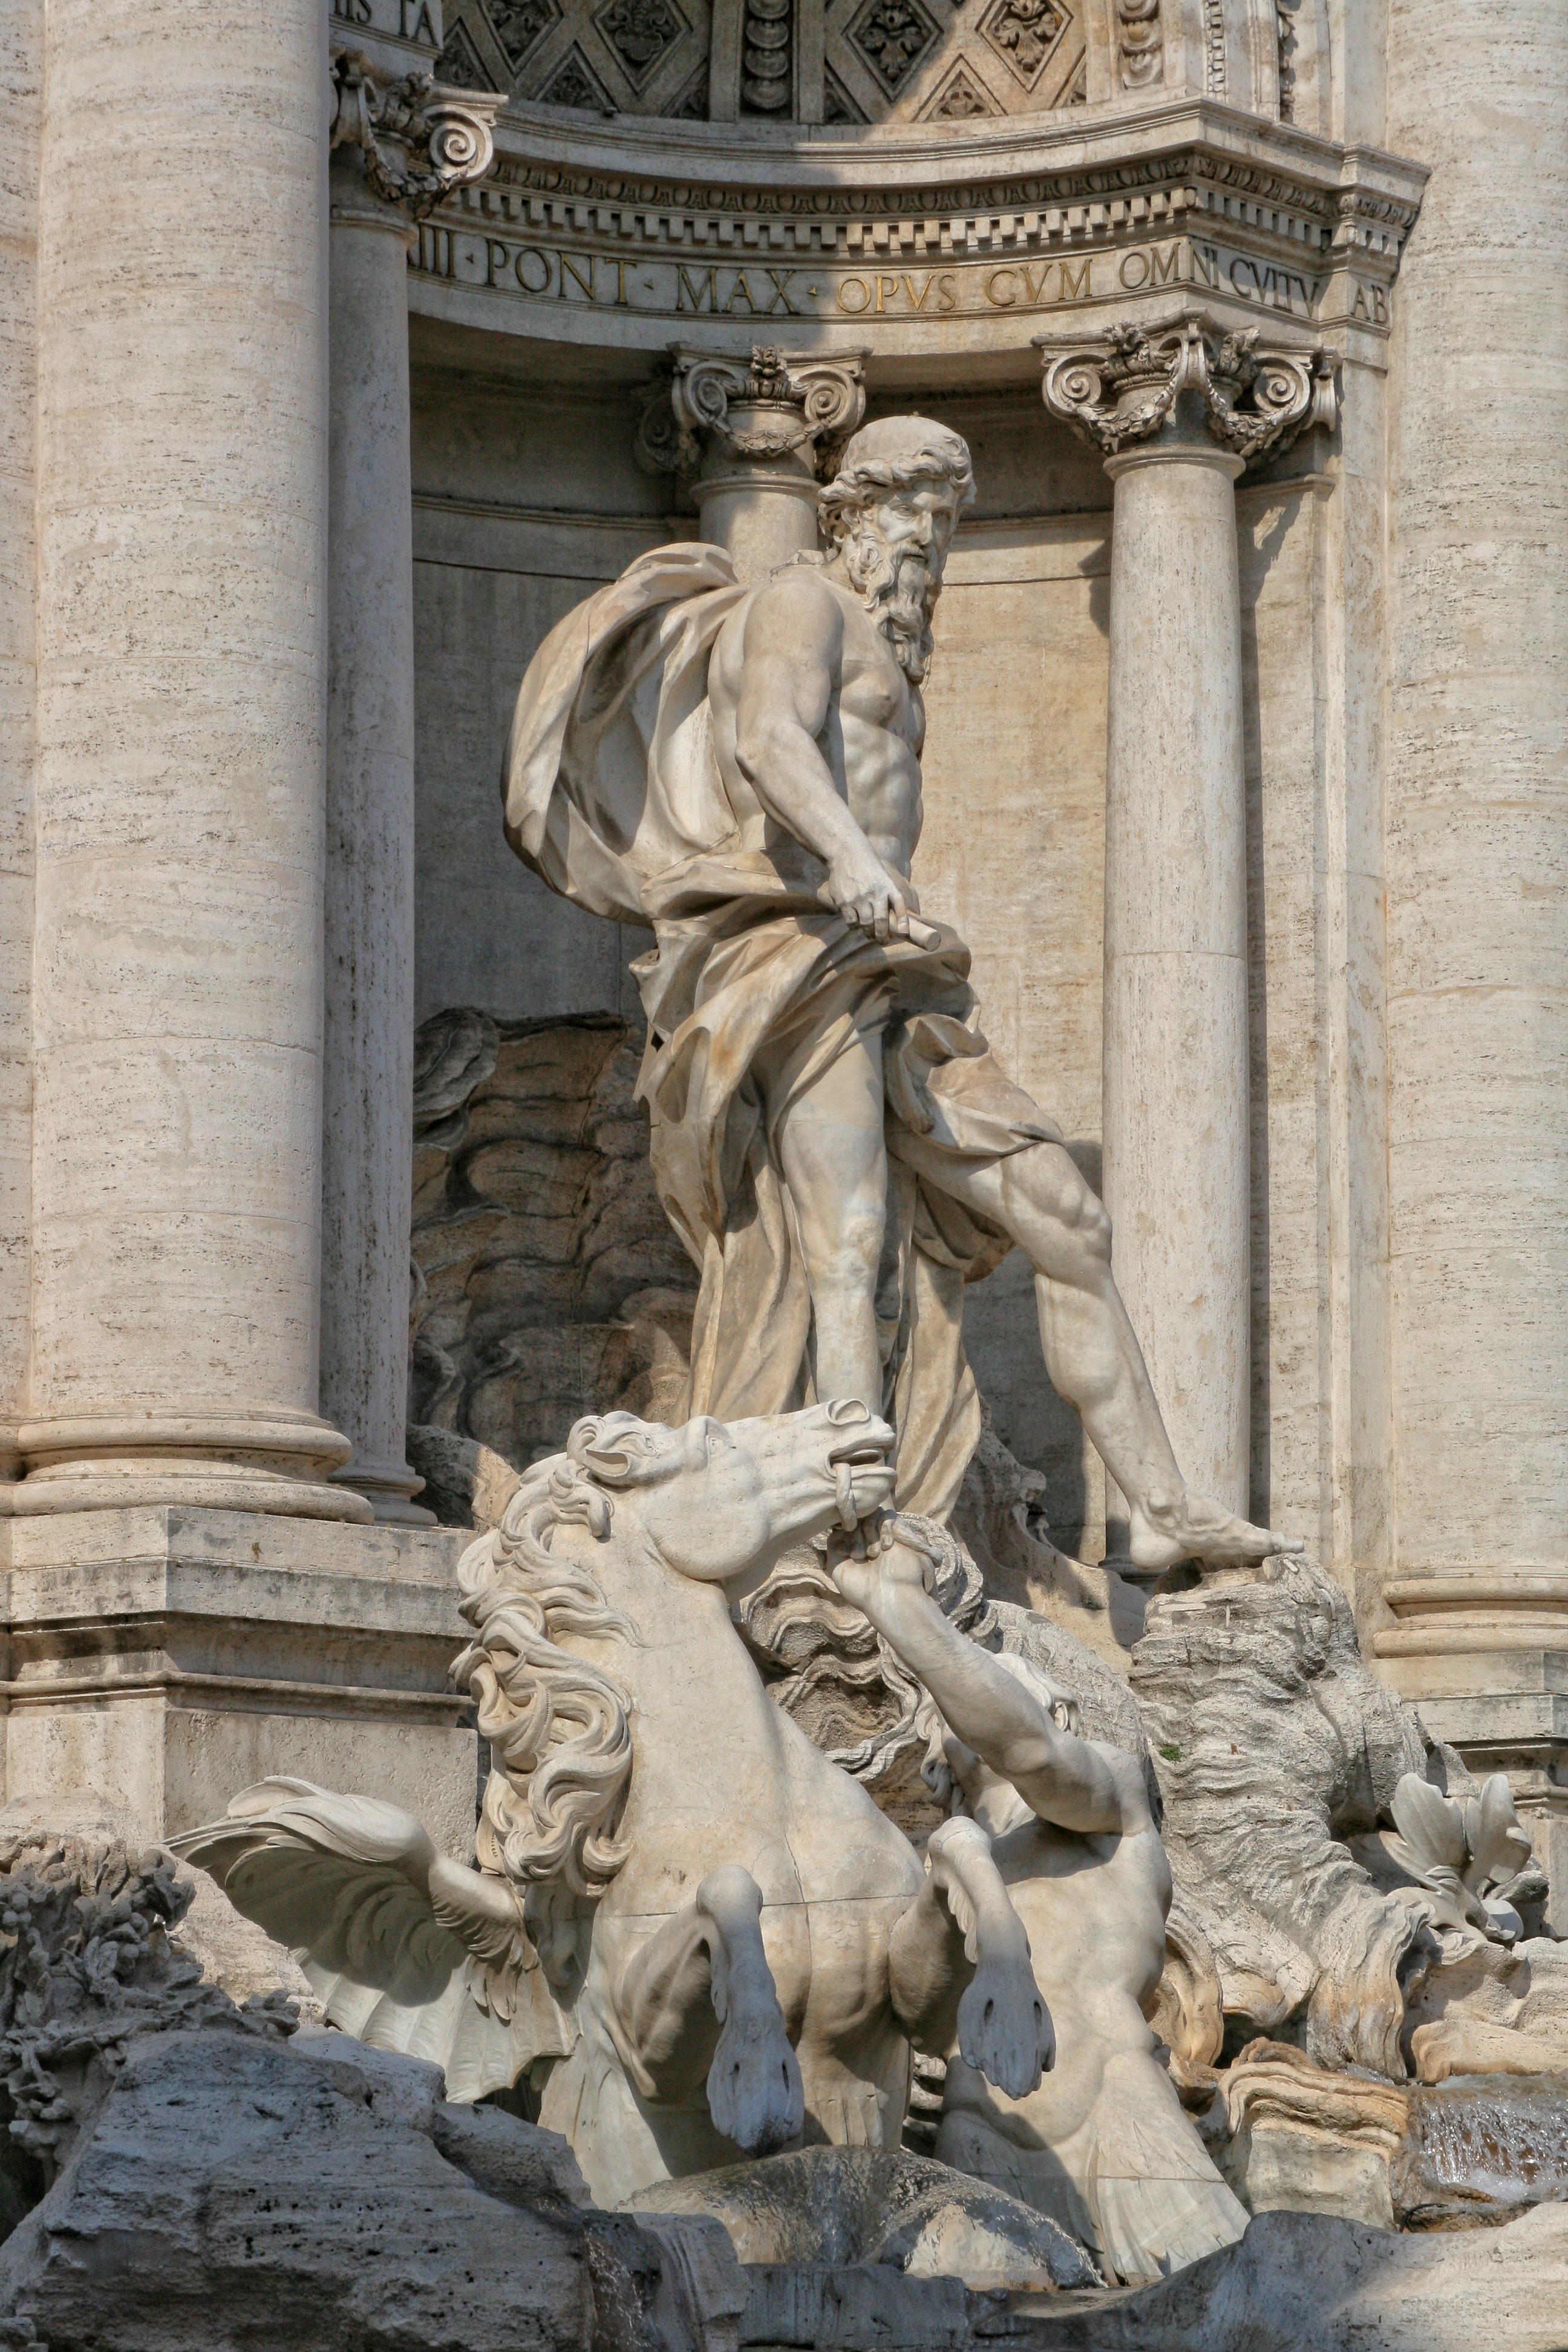
monument, statue, column, italy, cathedral, trevi fountain, sculpture, art, rome, temple, fountain, basilica, carving, relief, water feature, ancient rome, stone carving, ancient history